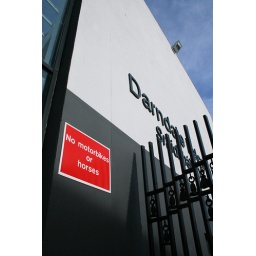
The sign on the building where I work. A lot of kids in the area keep horses illegally on the green spaces.